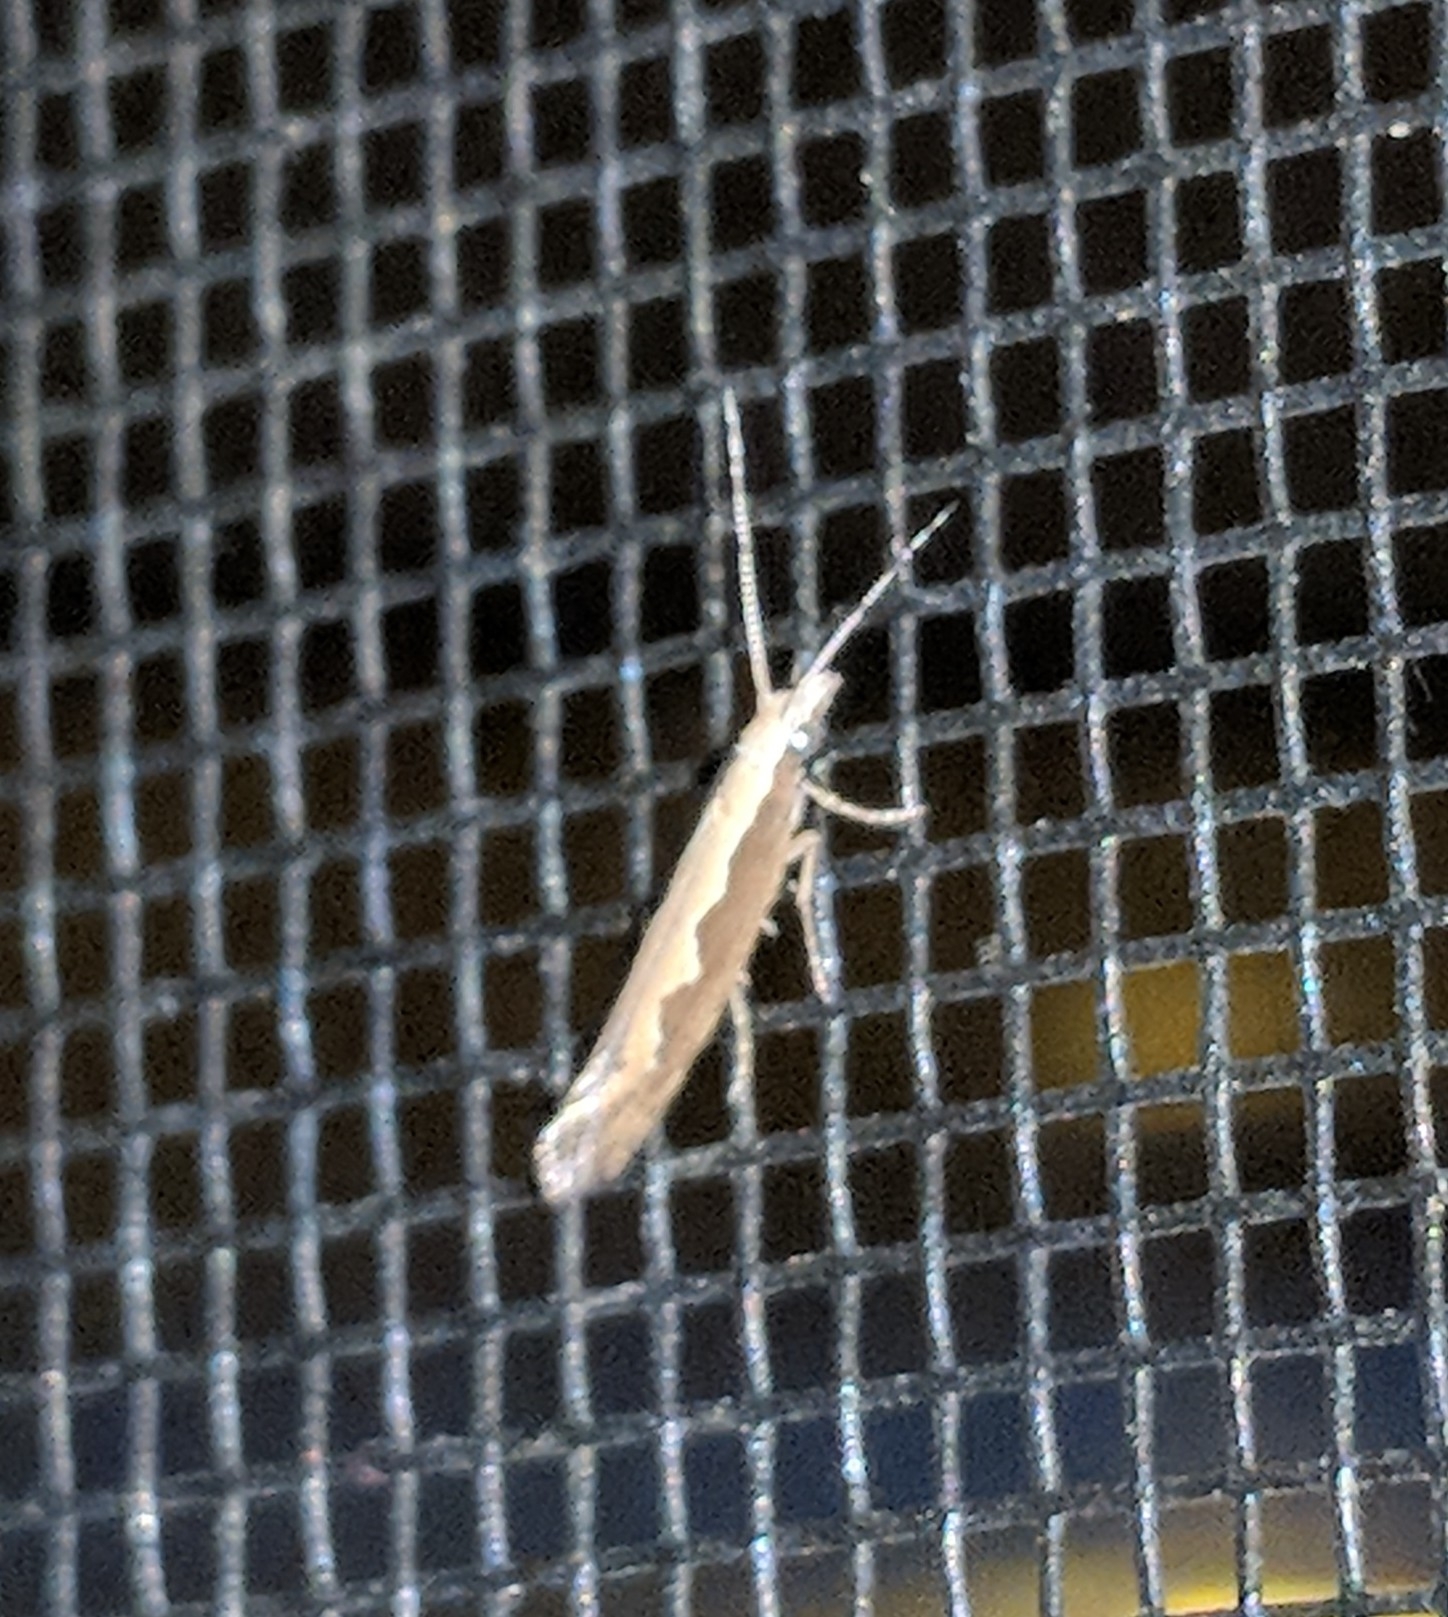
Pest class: diamondback_moth